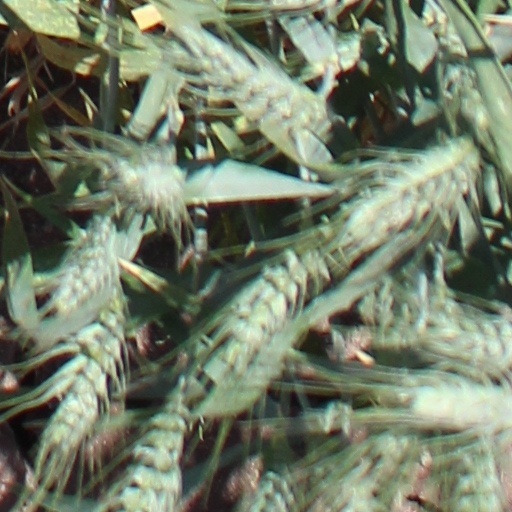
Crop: wheat